National Giving Alliance

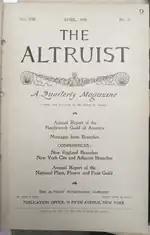
"The Altruist", an Annual Report journal of the Needlework Guild of America, dated April 1900.

In 1885, an American known as Mrs. Alanson Hartpence, travelling through England, found herself so impressed with the work of the Needlework Guild that she enlisted her niece Laura Safford to create a similar organization in the United States. Safford (later Mrs. John Wood Stewart) and six of her friends founded The Needlework Guild of Philadelphia. In their first year, the organization collected 921 new articles of clothing which were donated to hospitals and orphanages around the region. The Guild operated under a principle that new clothing boosted morale of the recipient more than donated used clothing.